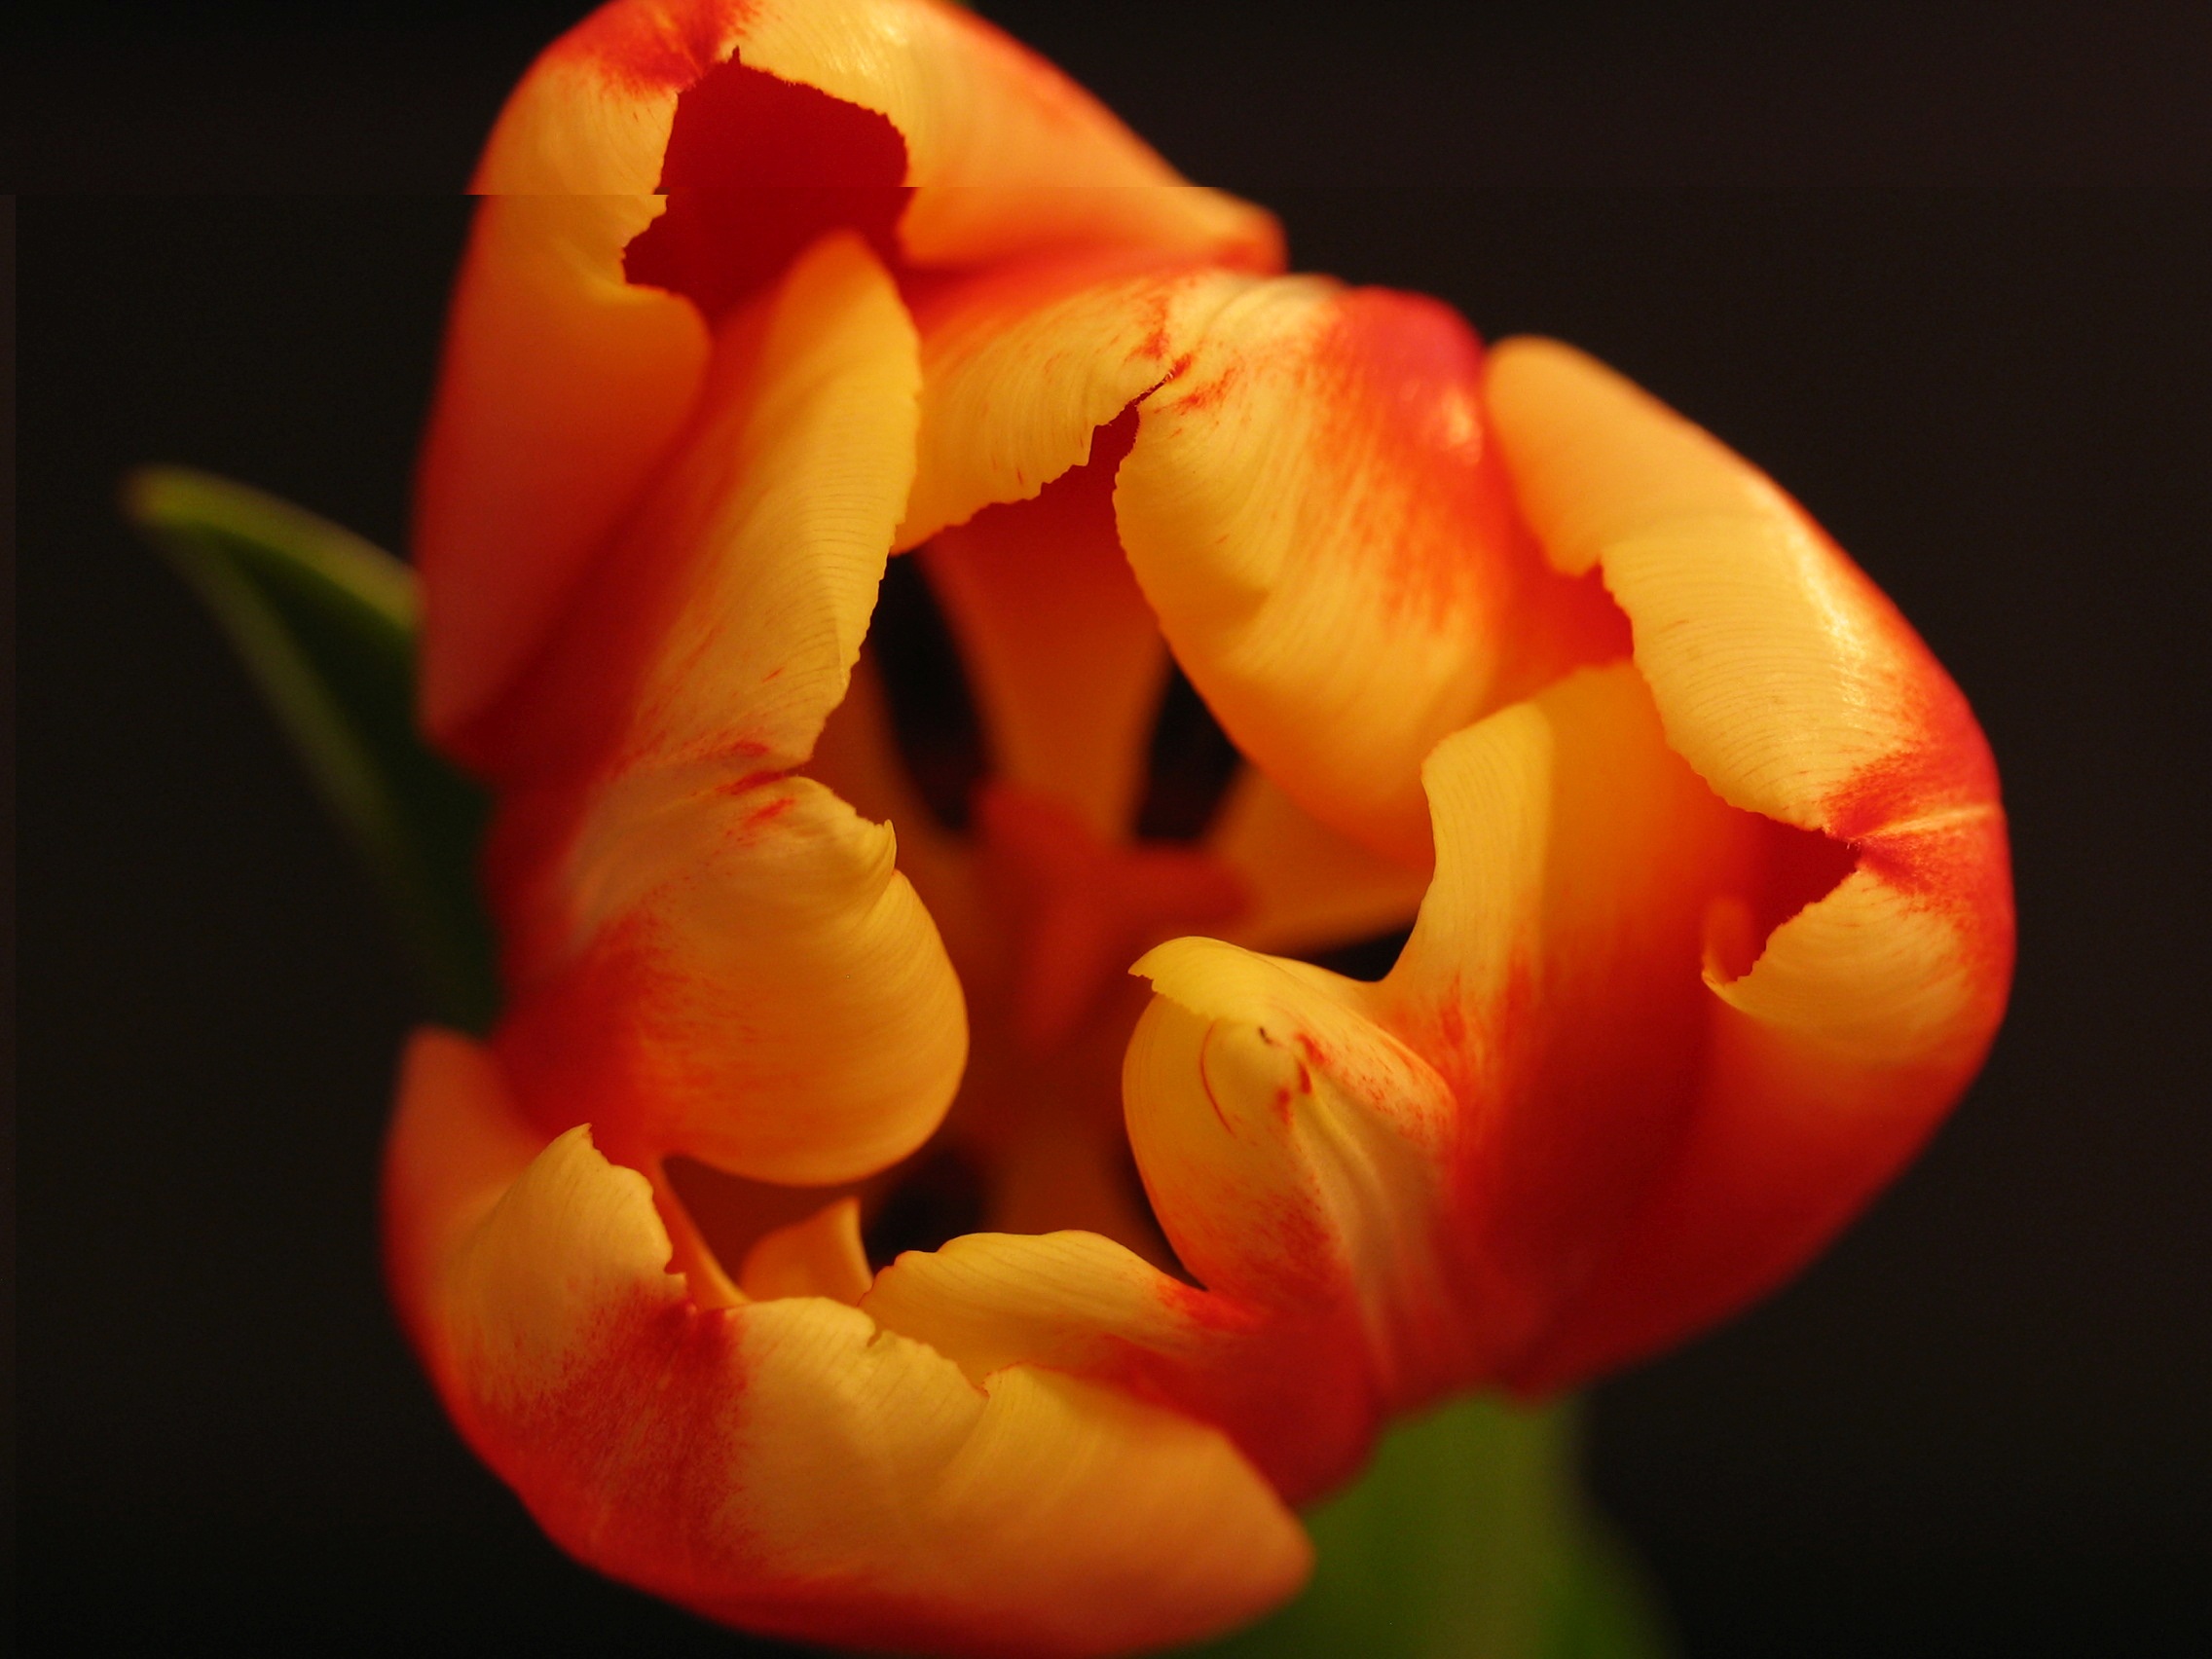
nature, plant, photography, flower, petal, tulip, red, yellow, flora, plants, flowers, close up, pistil, stamen, macro photography, summer flowers, flowering plant, plant stem, land plant